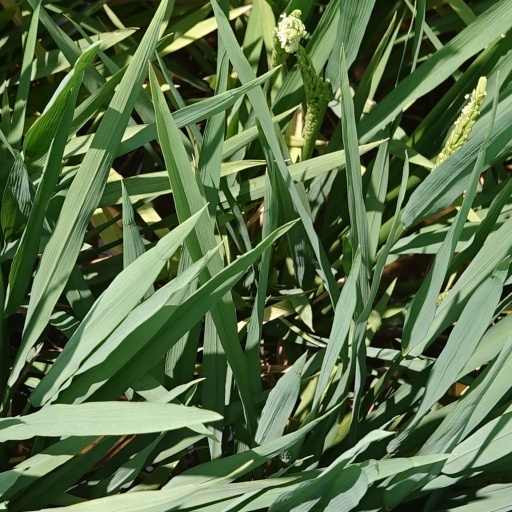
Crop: rice